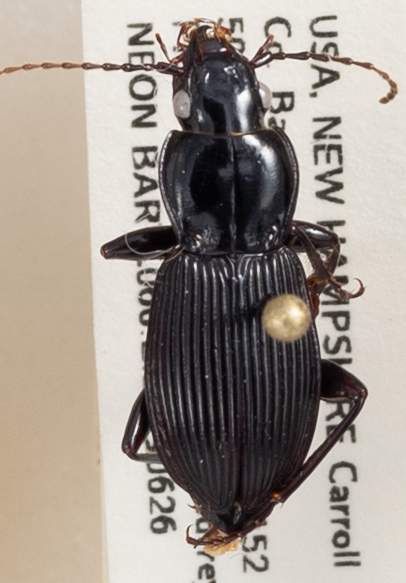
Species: Pterostichus coracinus
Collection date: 2019-06-26
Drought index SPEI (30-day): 0.362
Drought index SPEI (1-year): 1.22
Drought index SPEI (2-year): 0.998